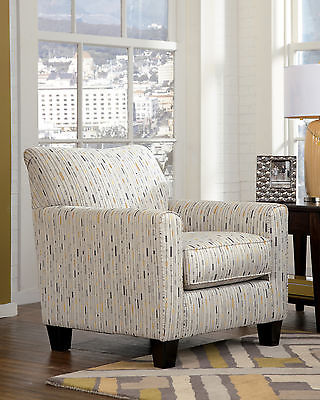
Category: sofa